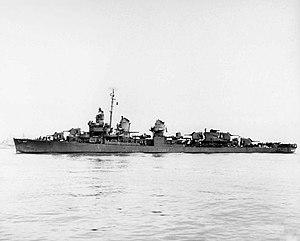
La bataille navale de Casablanca était une série d'engagements navals livrés entre les navires de l'United States Navy couvrant l'invasion de l'Afrique du Nord et des navires de l'État français défendant la neutralité du Protectorat français du Maroc conformément à l'Armistice du 22 juin 1940 signé à Compiègne pendant la Seconde Guerre mondiale.